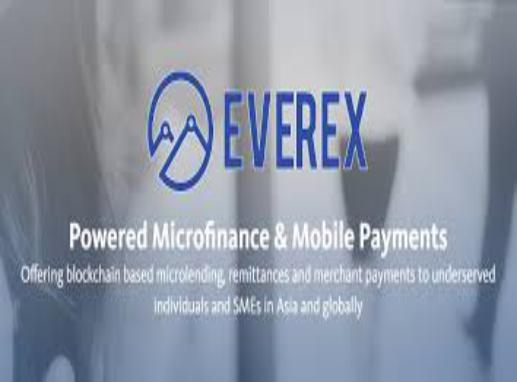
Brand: Everex
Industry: Electronic